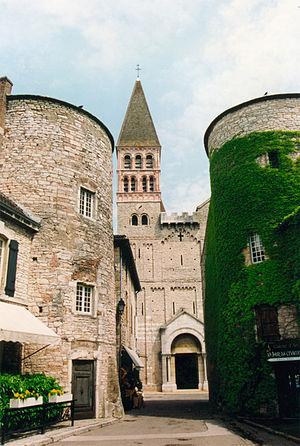
Tournus [tuʁny] est une commune française située dans le département de Saône-et-Loire en région Bourgogne-Franche-Comté.